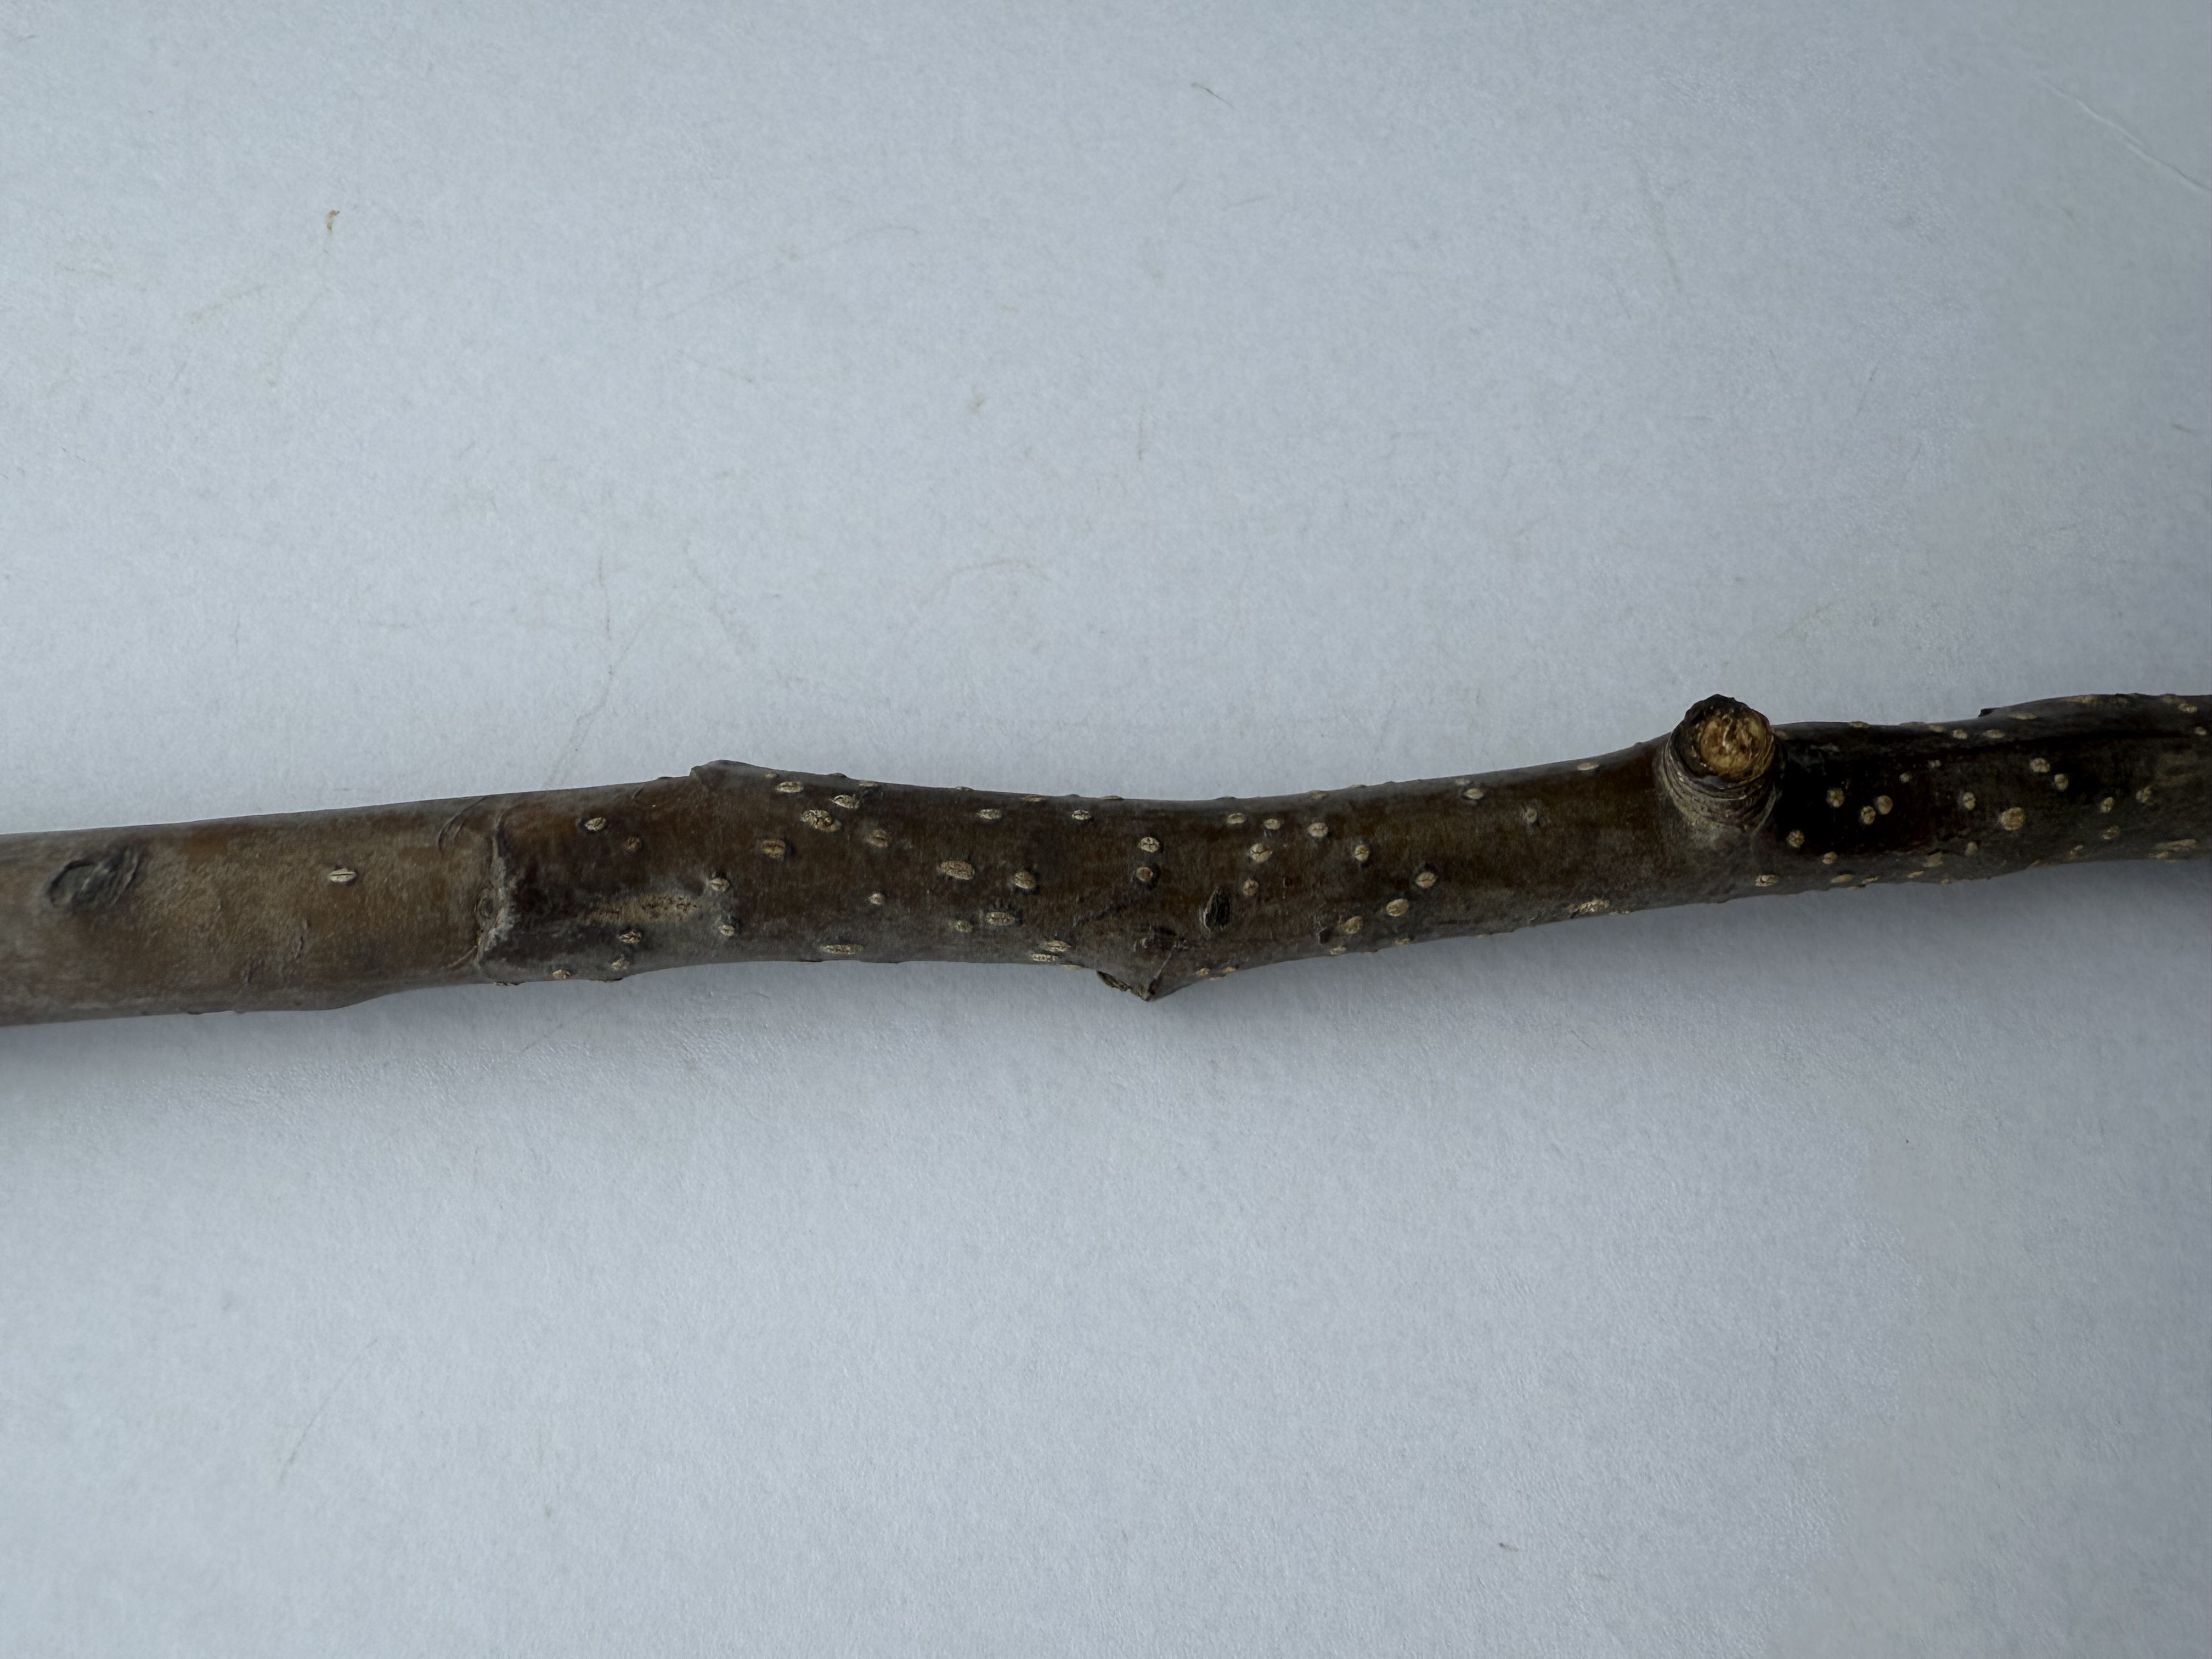
Variety: Nashi Pear